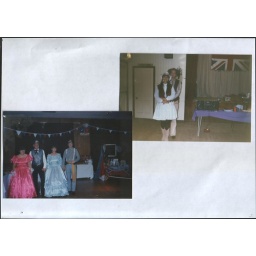
me with late husband, im in blue dress